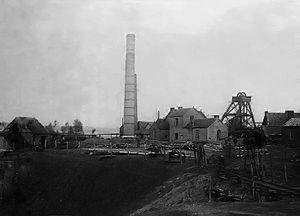
La Société anonyme des Charbonnages de Gives et de Ben réunis est une ancienne société charbonnière de la région de Liège, dont la concession se situait en amont de Liège essentiellement en rive droite de la Meuse sur le territoire des communes de Gives et Ben, désormais Huy.